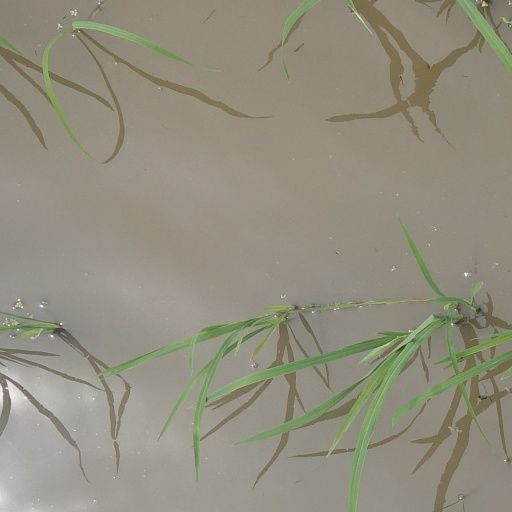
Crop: rice